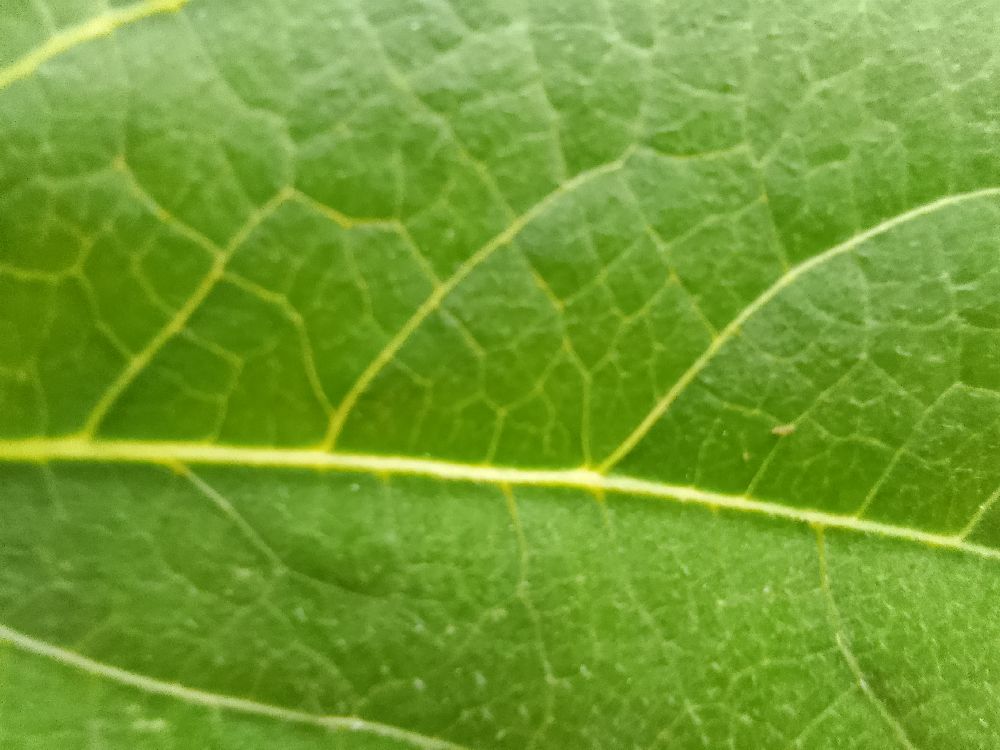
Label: healthy